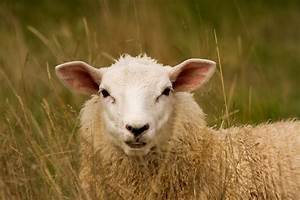
Label: images